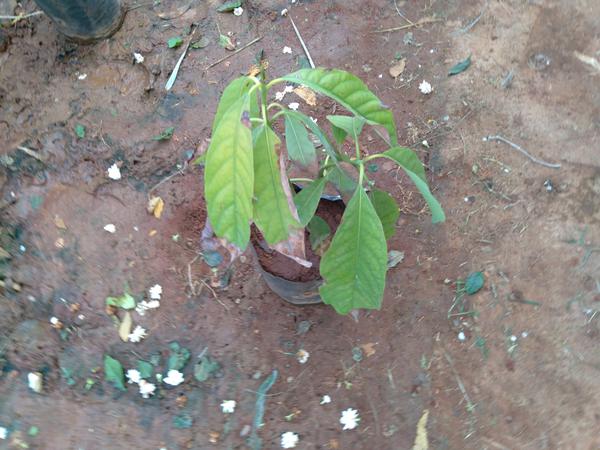
Plant: Mango